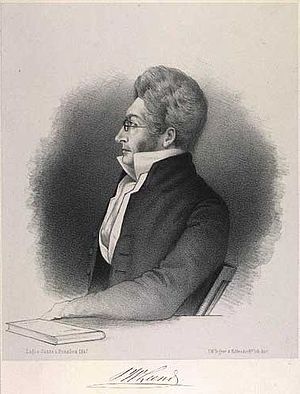
Peter Wilhelm Lund
Peter Wilhelm Lund. Litografi 1847 af I.W. Tegner & Kittendorff
Peter Wilhelm Lund var en dansk naturforsker. Han var yngre broder til grosserer Johannes Christian Lund.